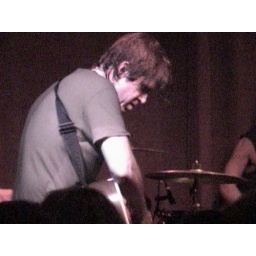
JE soaked by water bottle